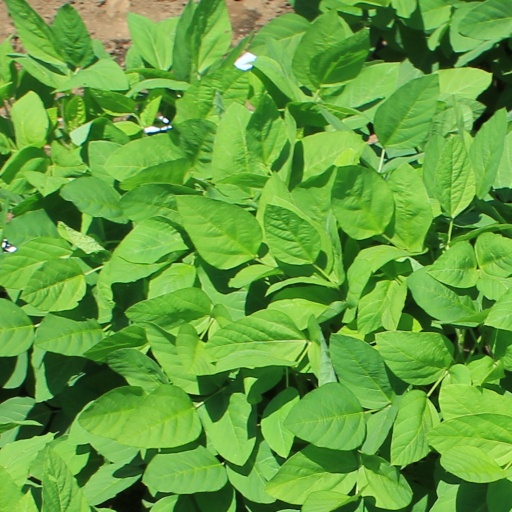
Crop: soybean